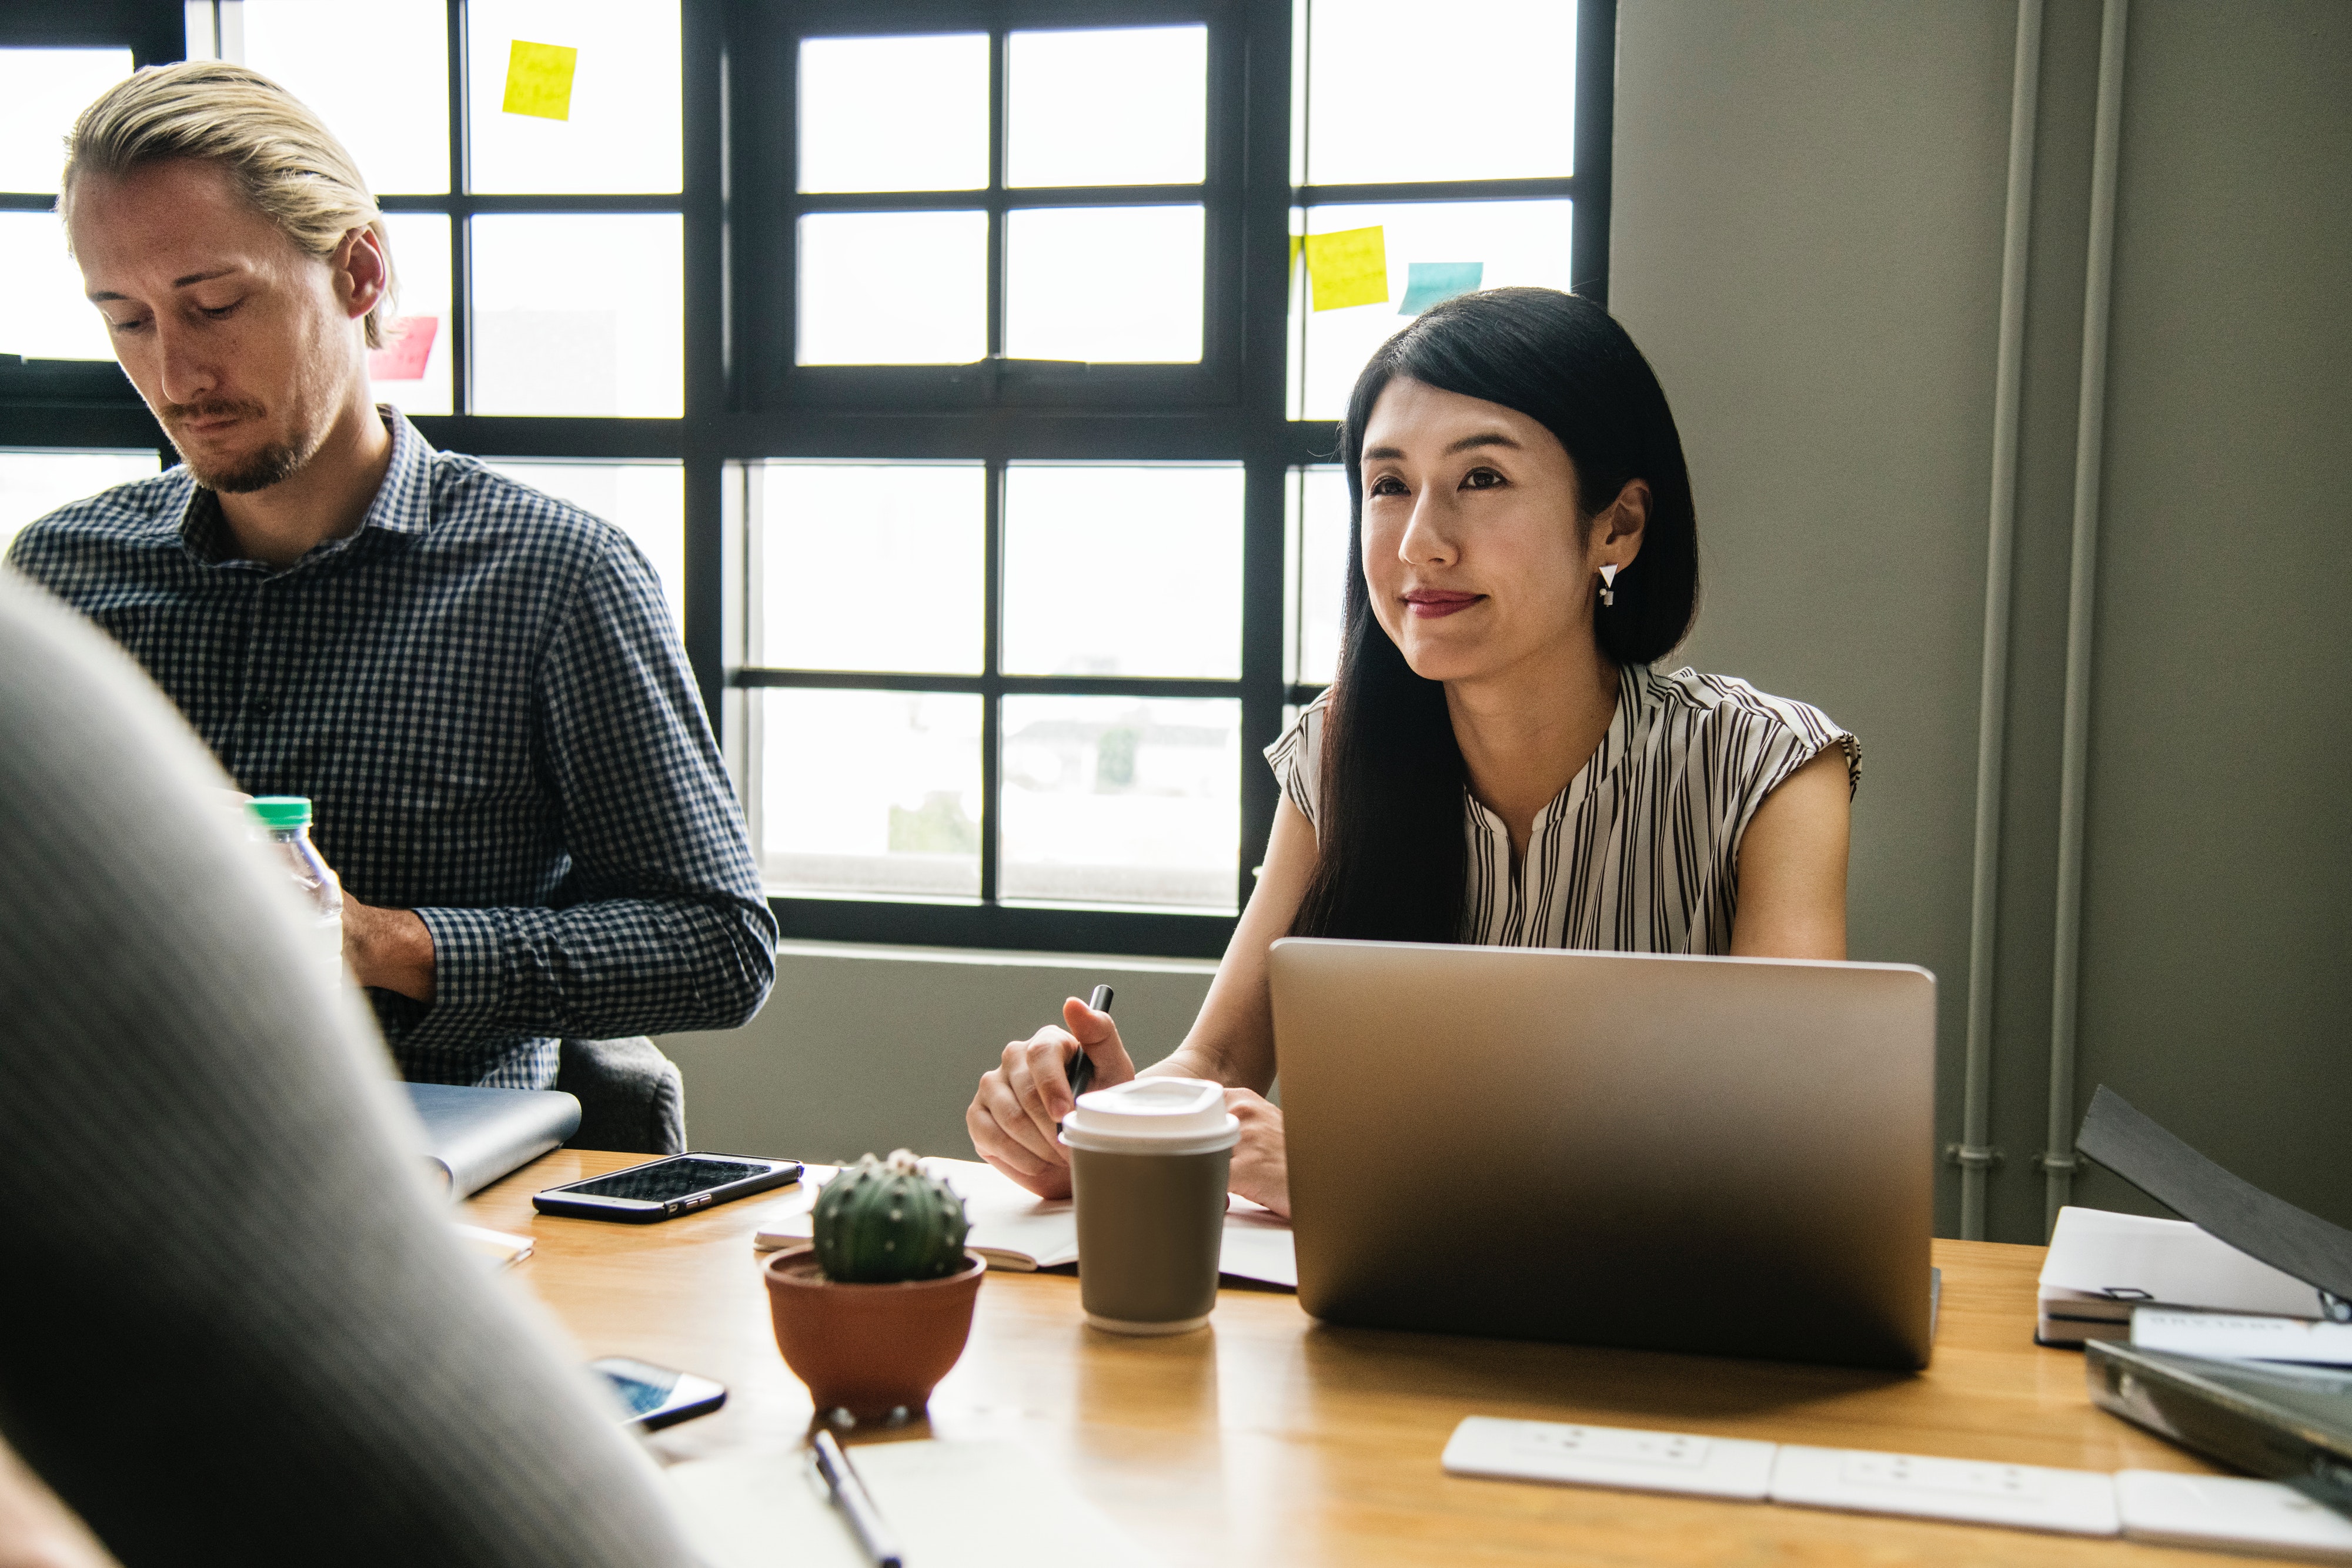
conversation, office, job, interaction, technology, desk, design, white collar worker, room, learning, interior design, student, electronic device, employment, collaboration, furniture, computer, table, interview, meeting, business, gadget, software engineering, management, team